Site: brandenburg
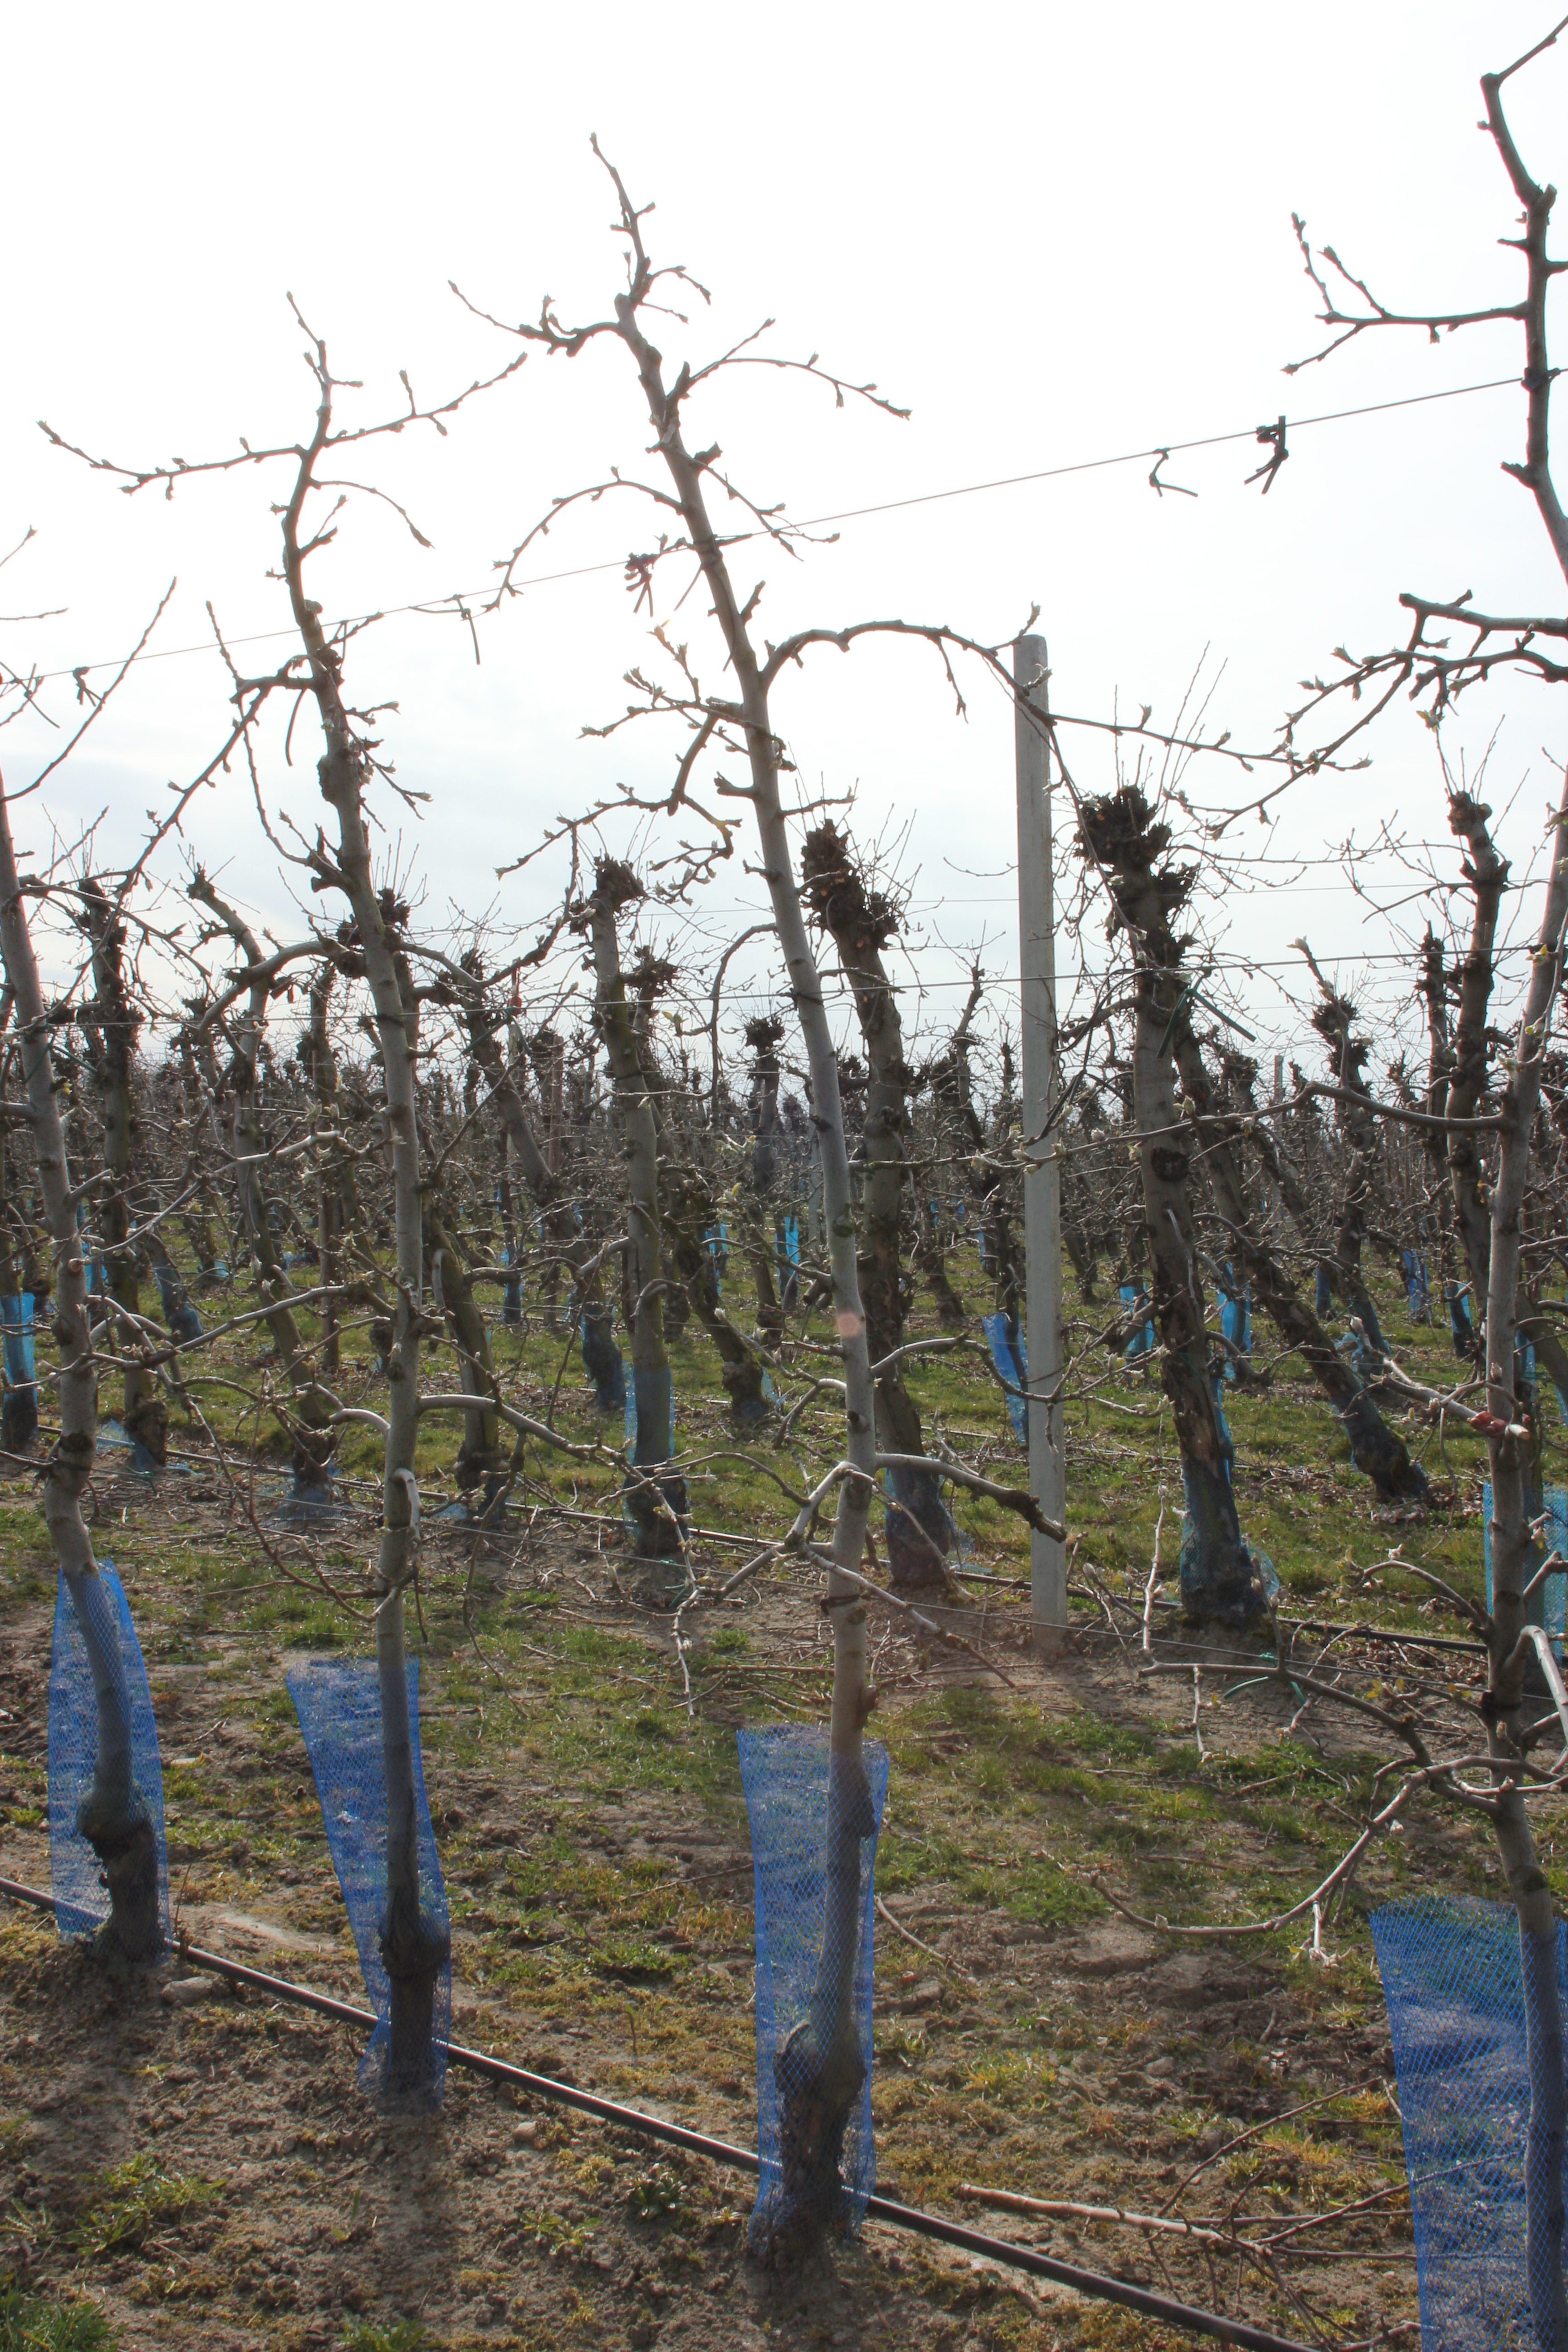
Growth stage (BBCH 54): Inflorescence emergence